David Riebel

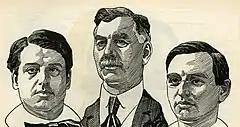
Elroy, David, and Frederick Riebel, architects for Riebel & Sons

David Riebel (August 7, 1855 – July 29, 1935) was a German-American architect in Columbus, Ohio. He was the head architect for the Columbus public school district from 1893 to 1922. In 1915, "The Ohio Architect, Engineer and Builder" considered his firm, David Riebel & Sons, to be the oldest and among the best architects in Columbus.